Rindal Municipality

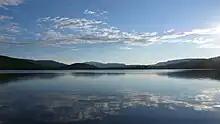
Lake Søvatnet near Søvassli

The municipality lies in the southwestern part of Trøndelag county, along the border with Møre og Romsdal county. Rindal Municipality was part of Møre og Romsdal county until 2019 and during that time, it was the only landlocked municipality in Møre og Romsdal. The lakes Foldsjøen and Gråsjøen lie along the border with Surnadal Municipality to the southwest. The large river Surna begins in Rindal Municipality at the confluence of the rivers Tiåa and Lomunda. The Trollheimen mountain range runs through southern Rindal. The highest point in the municipality is the tall mountain Trollhøtta. The Grønkjølen Nature Reserve lies in the extreme northwest of the municipality.